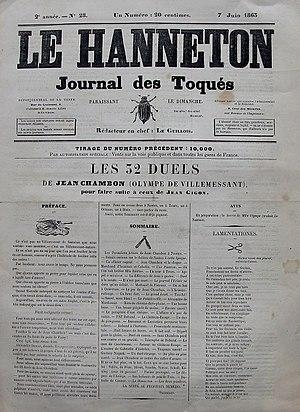
Le Hanneton est un journal satirique hebdomadaire français qui a paru de 1862 à 1868.